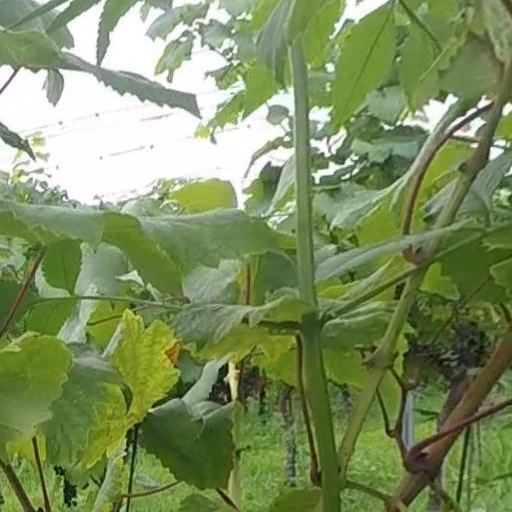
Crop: grape